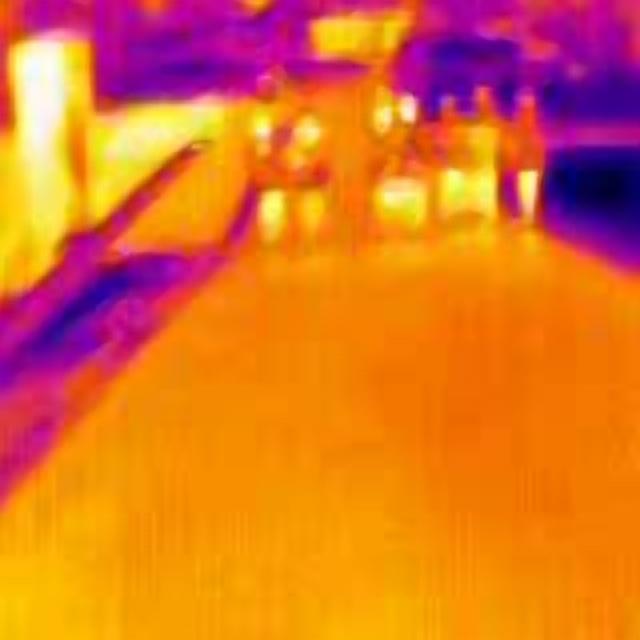
Detected objects:
label: person
label: person
label: person
label: person
label: person
label: person
label: person